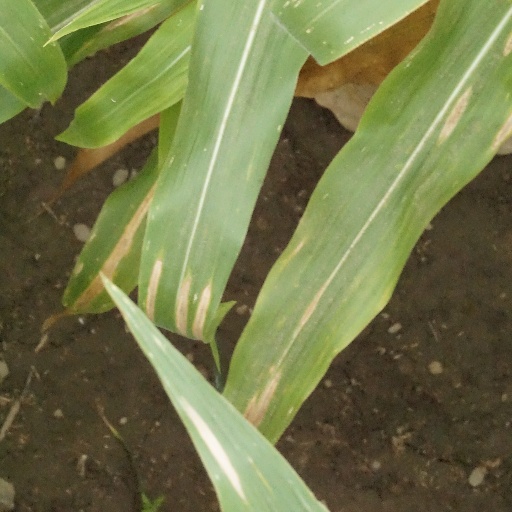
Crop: maize; corn